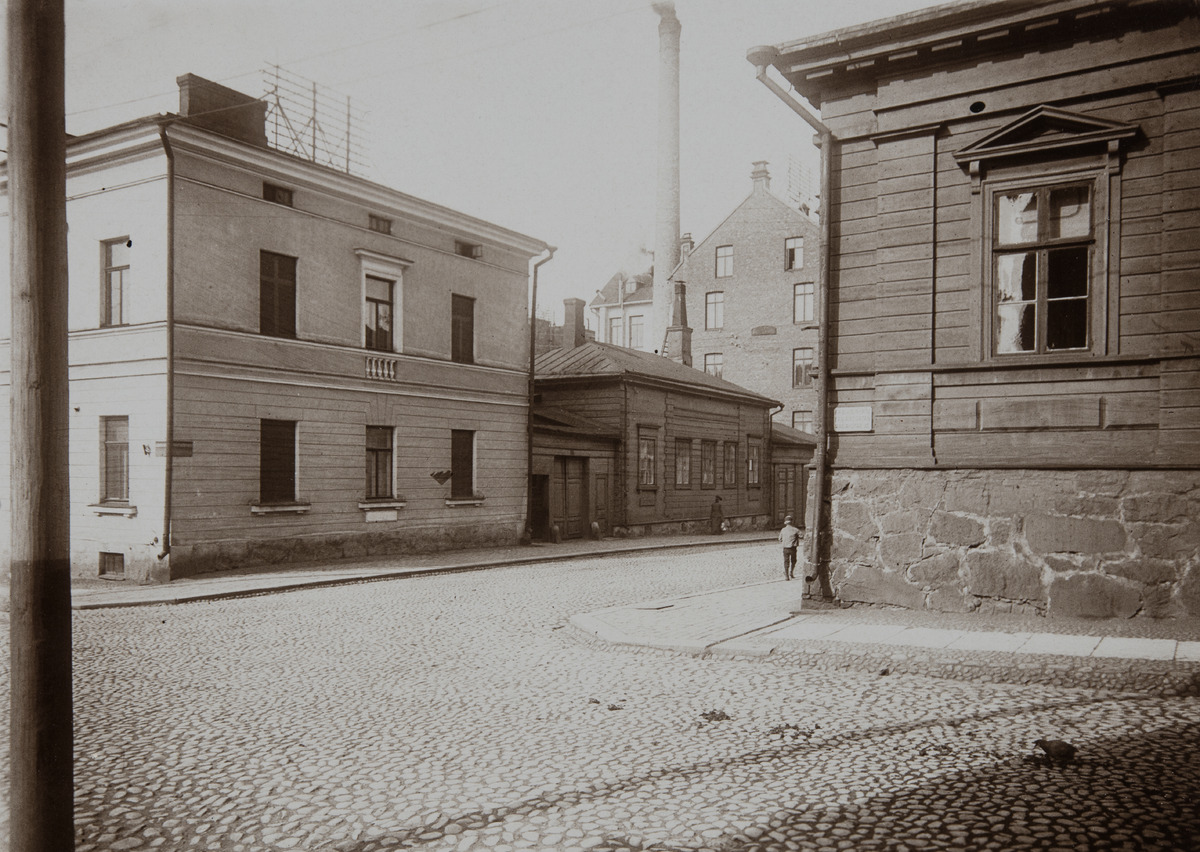
Hallituskatu 8 (nykyisin Yliopistonkatu 4) nähtynä Fabianinkadun kulmasta Mikonkatua kohti
sisällön kuvaus: Hallituskatu 8 (nykyisin Yliopistonkatu 4) nähtynä Fabianinkadun kulmasta Mikonkatua kohti. mustavalkoinen
Ajankohta: kuvausaika 1900 -luku alku
Paikka: Suomi, Uusimaa, Helsinki, Kluuvi Helsinki, Yliopistonkatu 4. Fabianinkatu 20
Aiheet: kadut, jalkakäytävät, kiveys, rakennukset, kivirakennukset, puurakennukset, portit, savupiiput